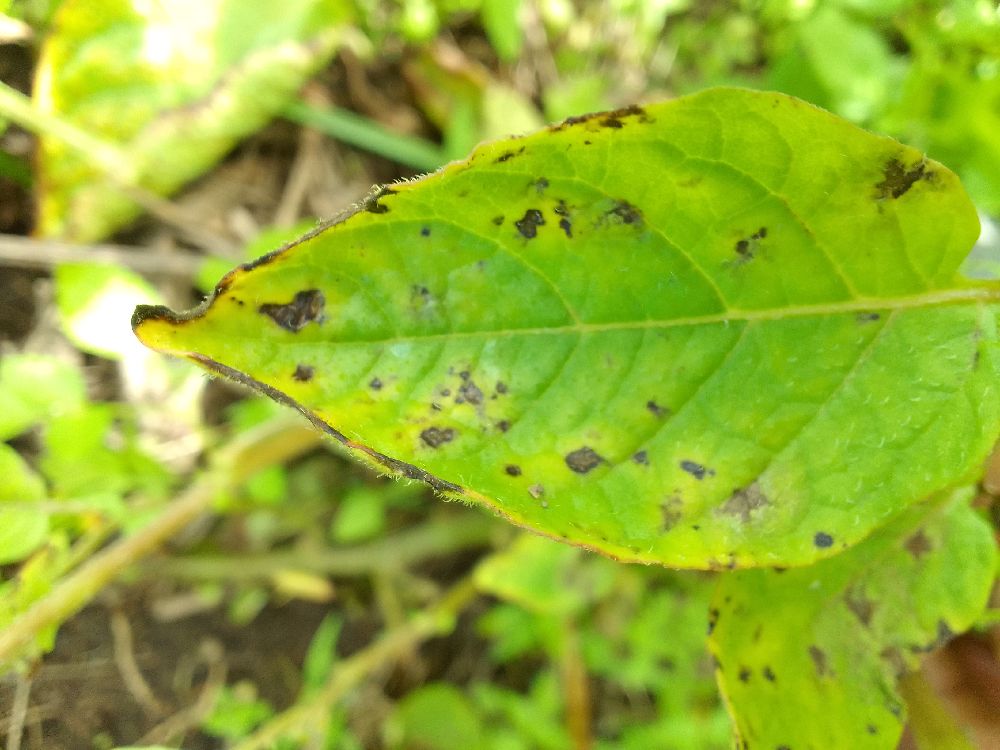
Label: Early blight